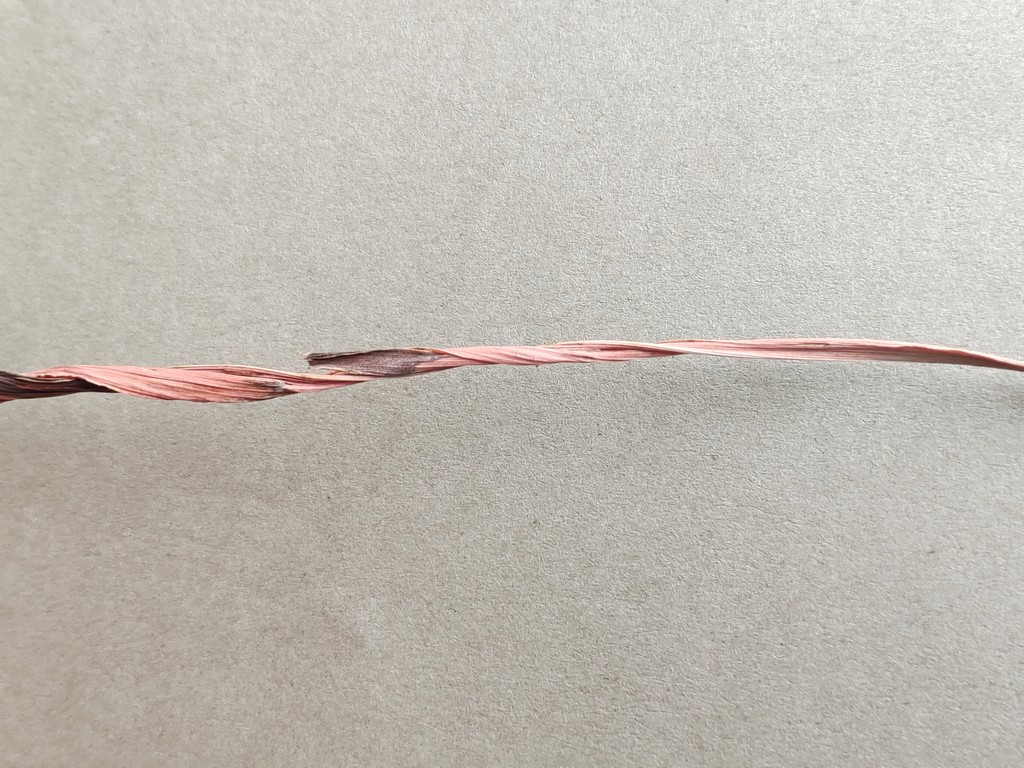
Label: Dried